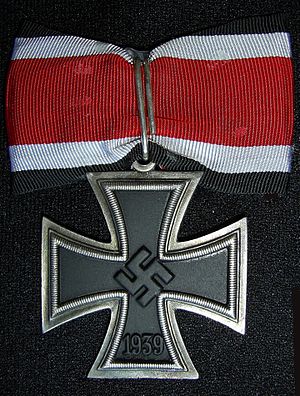
Vincenz Müller / Ordener og dekorationer
Vincenz Müller modtog i 1944 Jernkorsets Ridderkors.
Vincenz Müller var en tysk militærofficer og general, der gjorde tjeneste i Det tyske kejserriges hær, Nazitysklands Wehrmacht og i DDR's Folkehær, hvor han også fungerede som politiker for blokpartiet NDPD og bl.a. indtog posten som vice-formand for DDR's parlament Volkskammer.